Colonia Juárez, Mexico City

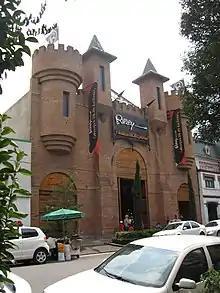
Ripley's Believe it or Not Museum

The colonia has 99 blocks, many with historical buildings, but only five blocks have buildings which have been renovated and preserved. Some of the abandoned buildings include the former headquarters of the Cuauhtémoc borough, and have been invaded by squatters since the 1960s and 1970s. In the first decade of the 21st century, the borough neglected much of the repair and maintenance work in the area, forcing the Comité Vecinal de la Colonia Juárez (the neighborhood committee) and the Asociación de Comerciantes de la Zona Rosa (local business association) to take over former city services such as repairing sidewalks, changing lights, maintaining green areas and trash bins. Much of this is paid for with income from local parking meters. Since the 1990s tourism has fallen in the area, mostly due to petty crime and "hooligans". Crime problems have lowered hotel residency rates. The Nuestra Señora del Sagrado Corazón is located on the corner of Genova and Paseo de la Reforma. It suffered two thefts of religious images, one of Saint Charbel and the other called the "Virgen del Cobre" (Copper Virgin) in 2008. Male prostitution began in the area in 1995 and is mostly located on Hamburgo and Varsovia streets. Female prostitution is located mostly in three houses located on Dublin, Hamburgo and Chapultepec streets. Small-scale drug trafficking is common, with merchandise hidden in telephone booths, garden areas and street vendor stalls. It is often advertised by people passing out flyers with the names of non-existent businesses in the State of Mexico. To combat crimes such as muggings, a special squad of "tourist police" now patrol the area, especially on less-travelled streets such as Praga, Toledo and Burdeos.